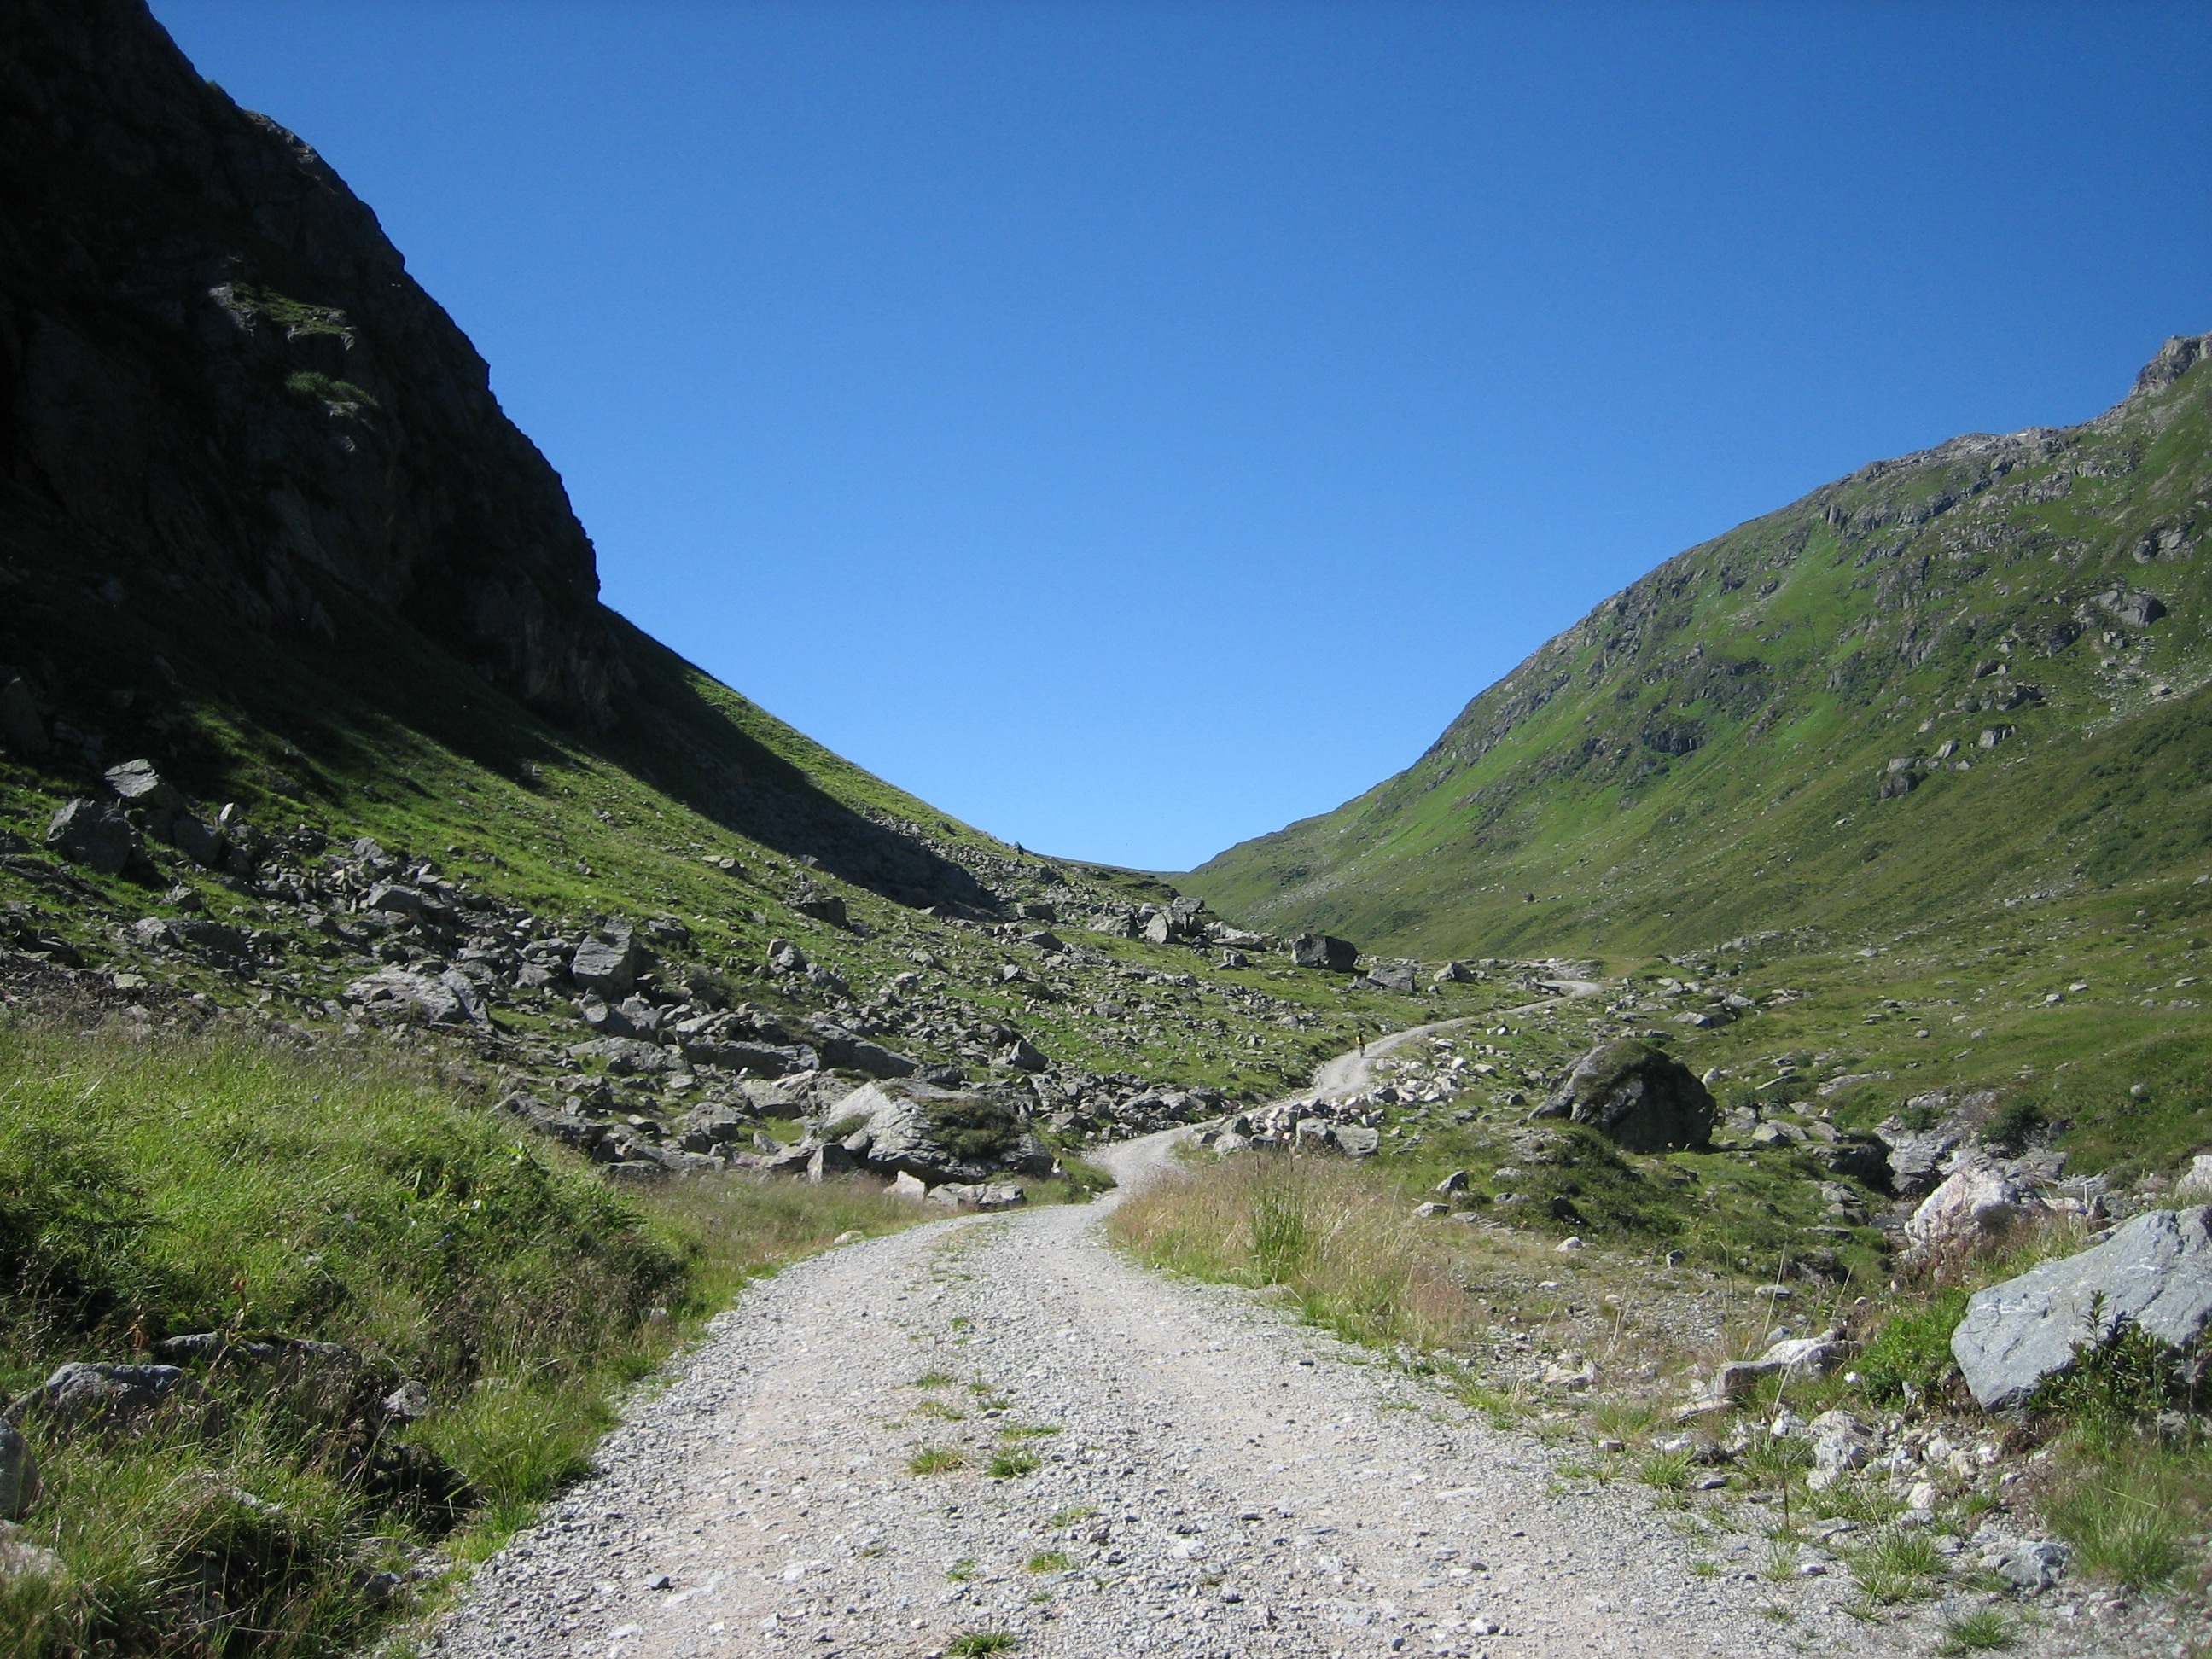
landscape, nature, wilderness, walking, mountain, hiking, trail, hill, lake, adventure, valley, mountain range, alpine, highland, ridge, austria, mountains, alps, backpacking, ravine, plateau, fell, loch, landform, tarn, mountain pass, geographical feature, mountainous landforms